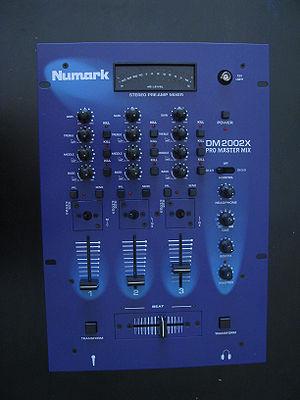
Un potentiomètre est un type de résistance variable à trois bornes, dont une est reliée à un curseur se déplaçant sur une piste résistante terminée par les deux autres bornes. Ce système permet de recueillir, entre la borne reliée au curseur et une des deux autres bornes, une tension qui dépend de la position du curseur et de la tension à laquelle est soumise la résistance.